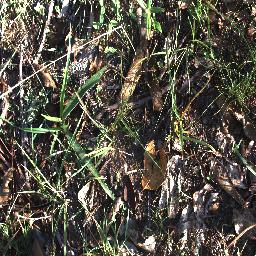
Label: negative